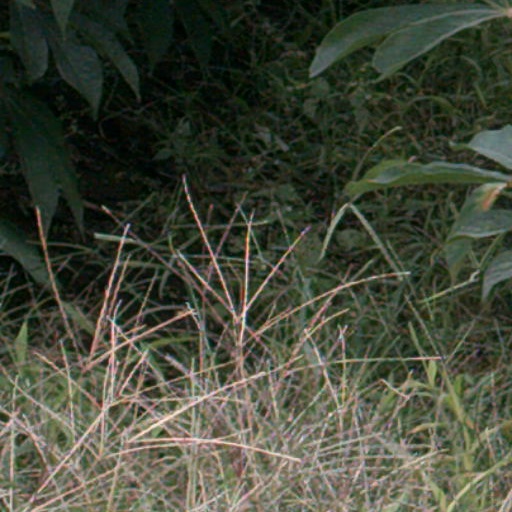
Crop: cassava